Marcin Dorociński

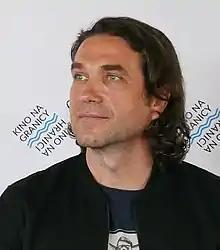
Marcin Dorocinski in 2019

Marcin Grzegorz Dorociński (: ; born 22 June 1973) is a Polish film, television and stage actor. He is known for playing roles in such films as "Pitbull" (2005), "Reverse" (2009), "Rose" (2011), "Jack Strong" (2014), "Hurricane" (2018) and "" (2023) as well as internationally produced TV series "Spies of Warsaw" (2013) and "The Queen's Gambit" (2020).